Gary Fraser

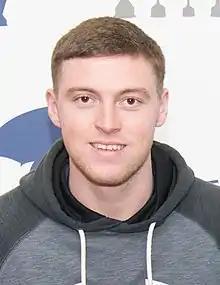

Gary Fraser (born 2 July 1994) is a Scottish professional footballer, who plays as a midfielder for Broomhill.